VFA-132

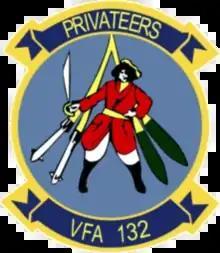
VFA-132 Insignia

Strike Fighter Squadron 132 (VFA-132), also known as the "Privateers", was an aviation unit of the United States Navy that was based at Naval Air Station Cecil Field, Florida (US), in service from 1984 to 1992. Their radio callsign was "Pirate."